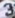
Number: 3